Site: brandenburg
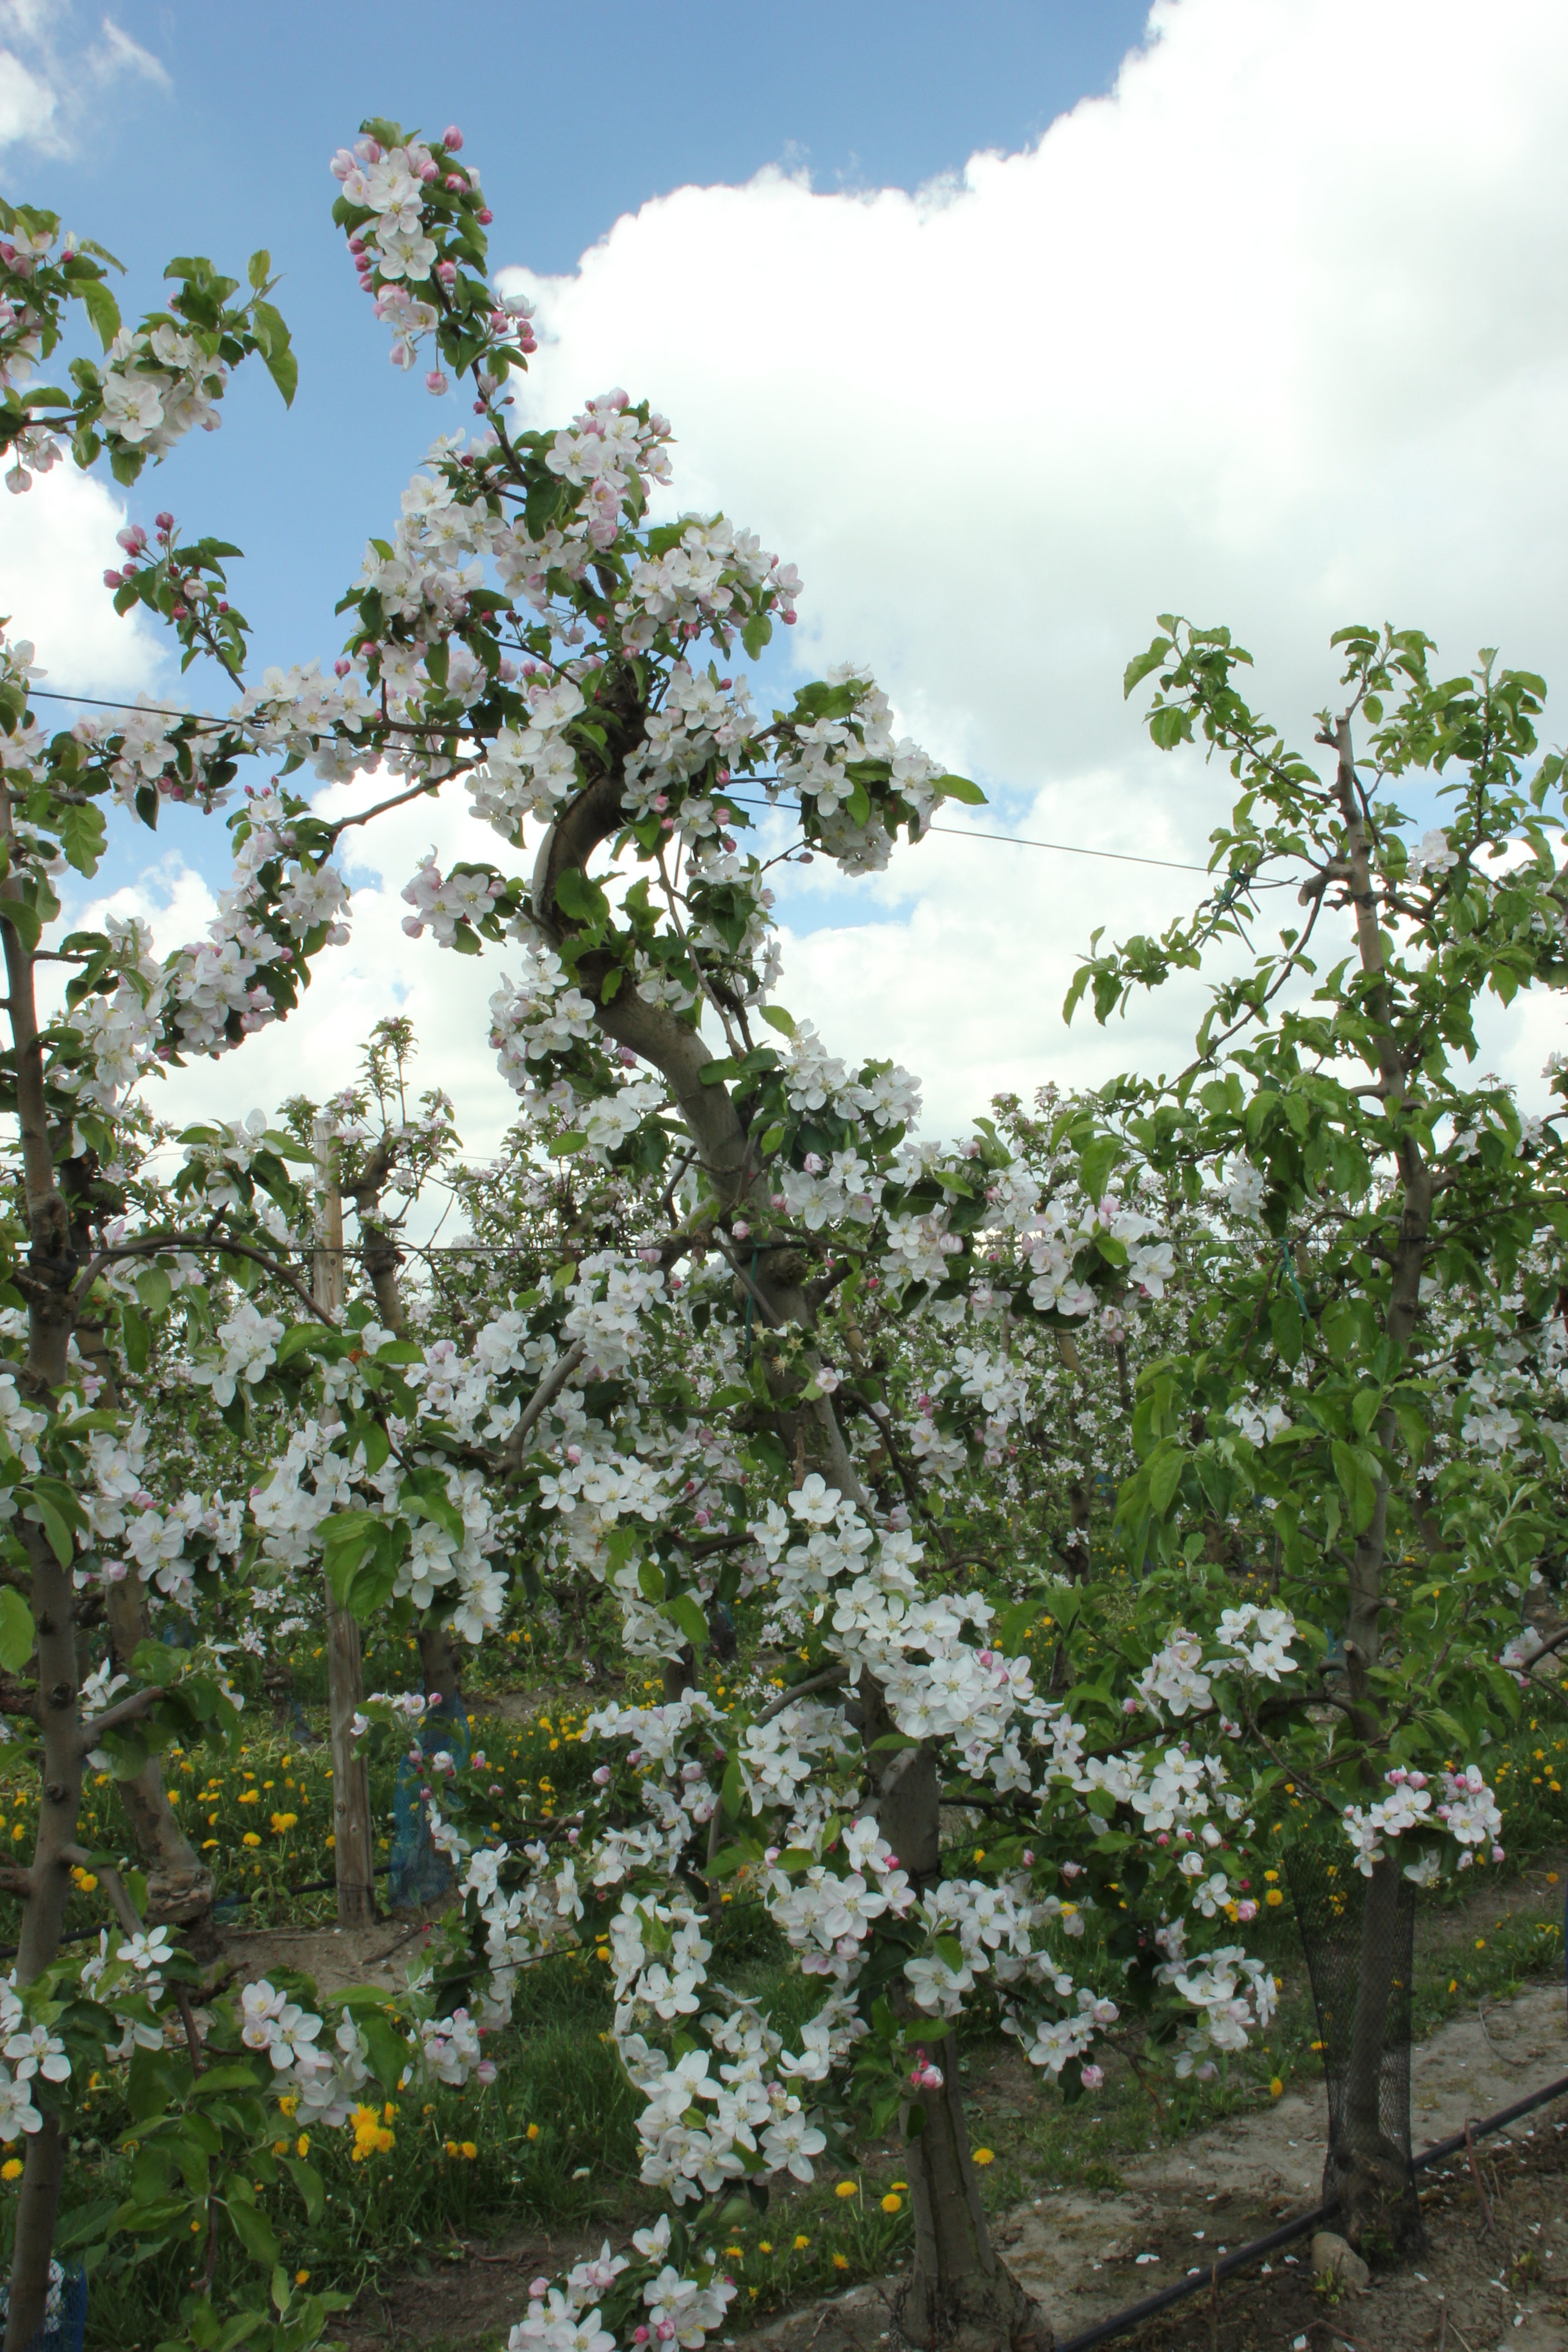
Growth stage (BBCH 65): Flowering